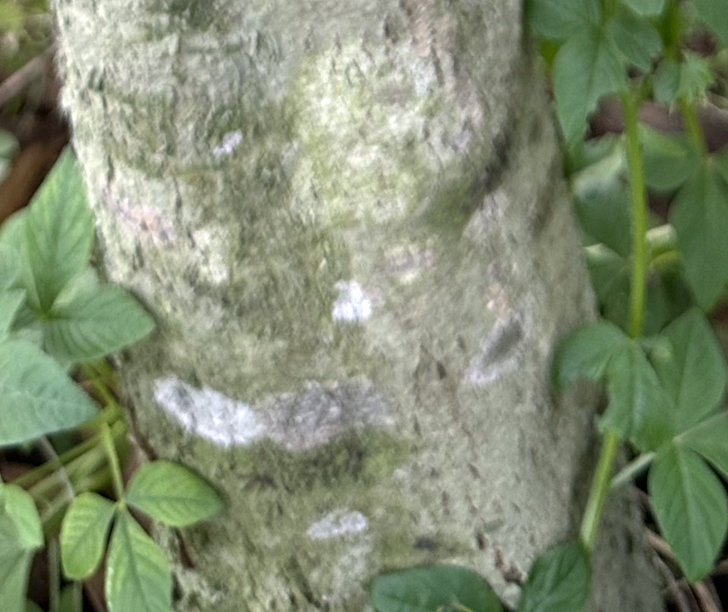
Label: pink_disease